Beamly

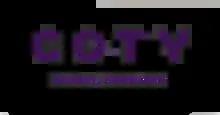
Coty's Logo

In October 2015, Beamly was acquired by COTY for an undisclosed amount. Through this acquisition, Beamly – now headed by Jason Forbes, evolved into a digital marketing and technology business with gross revenues exceeding $120M and a global team of over 180.